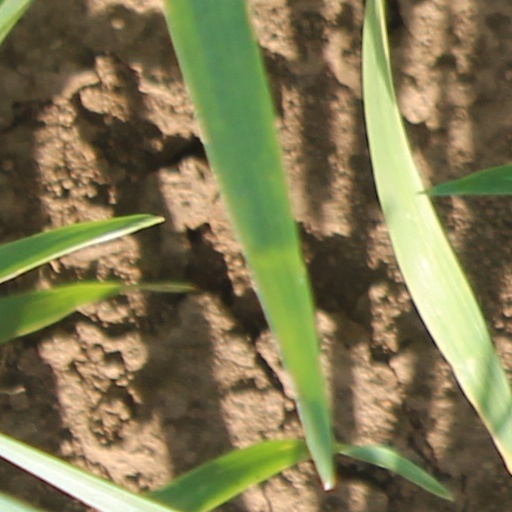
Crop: wheat